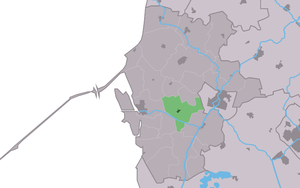
Exmorra est un village de la commune néerlandaise de Súdwest Fryslân, dans la province de Frise. Son nom en frison est Eksmoarre.